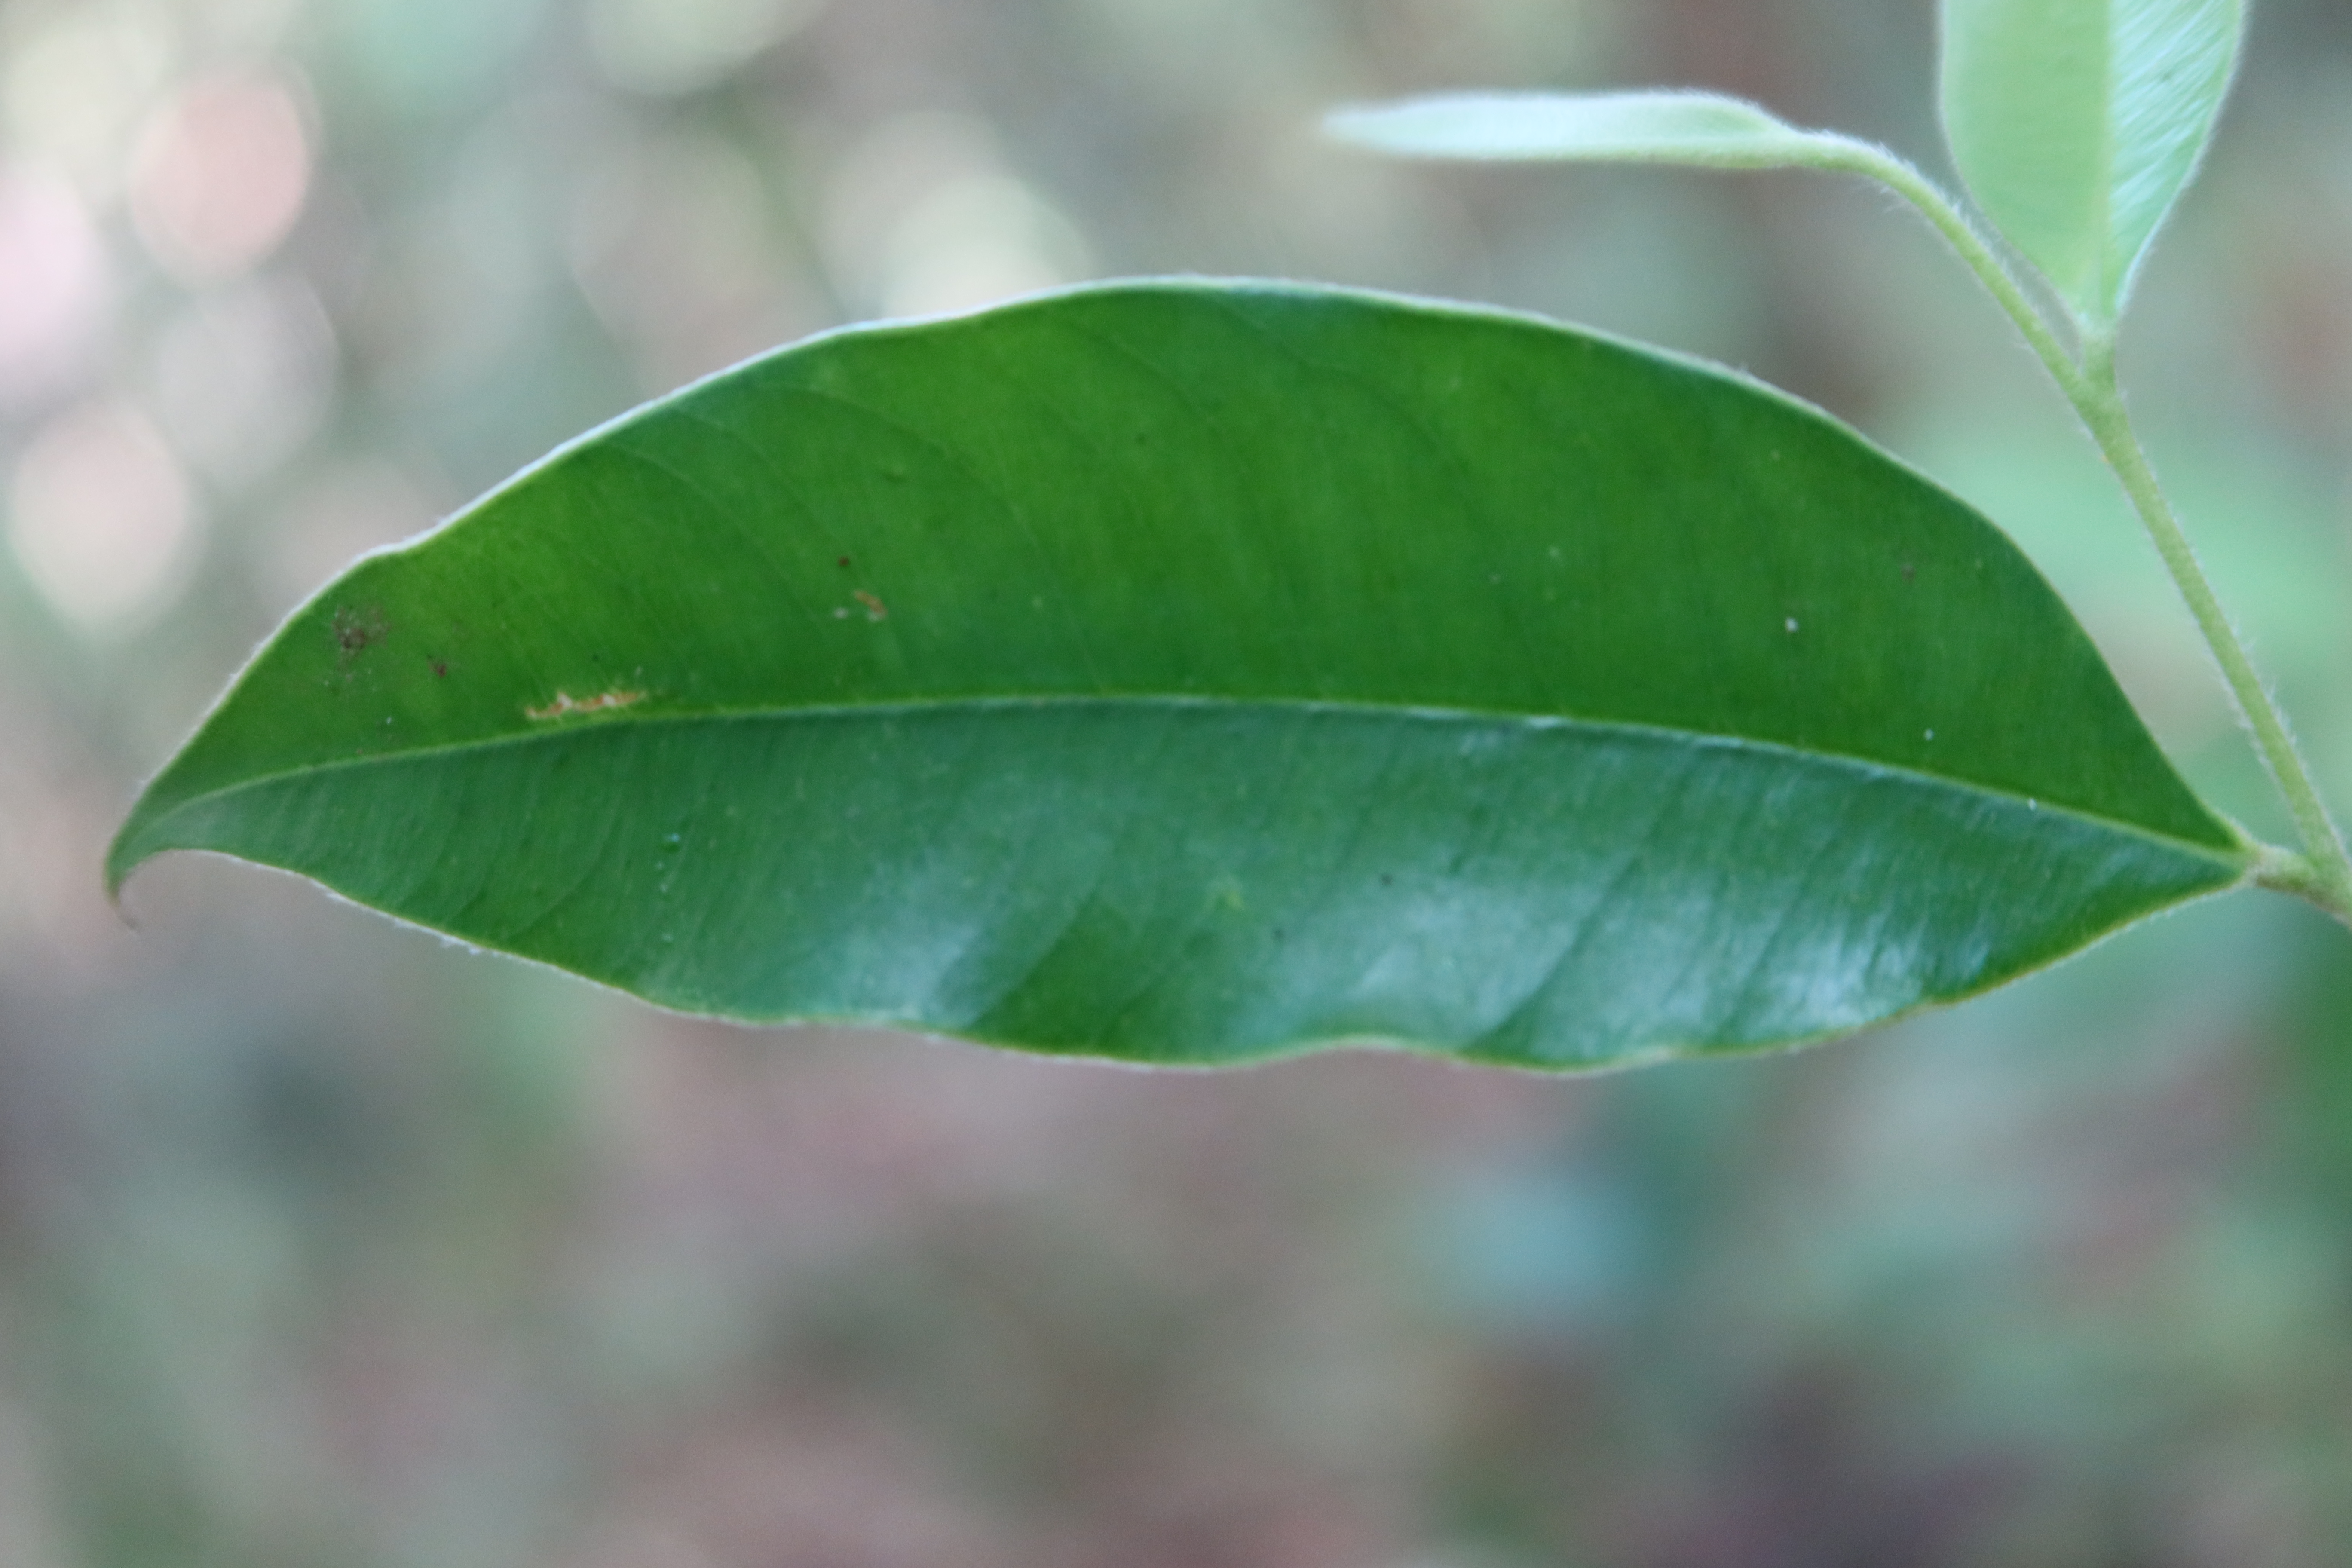
Label: Brown spots